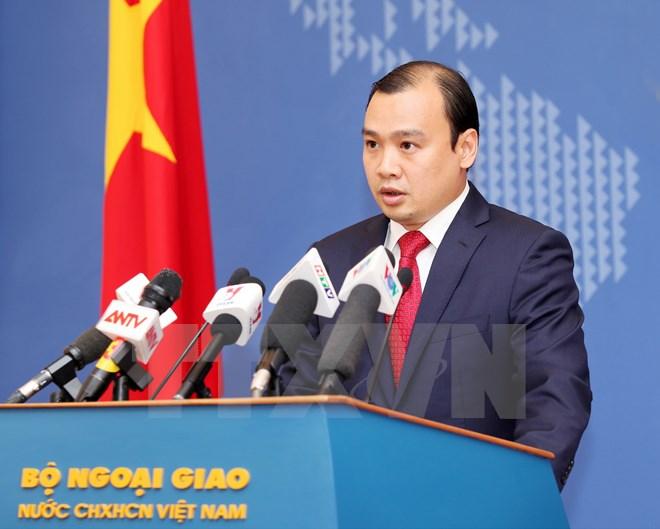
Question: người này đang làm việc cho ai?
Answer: cho bộ ngoại giao